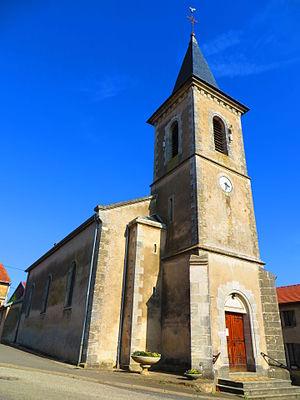
Grémecey l'église Saint-Vit
Grémecey est une commune française située dans le département de la Moselle en région Grand Est.